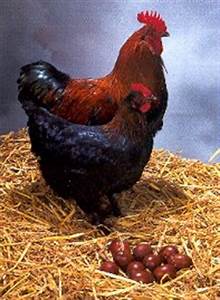
Label: chicken